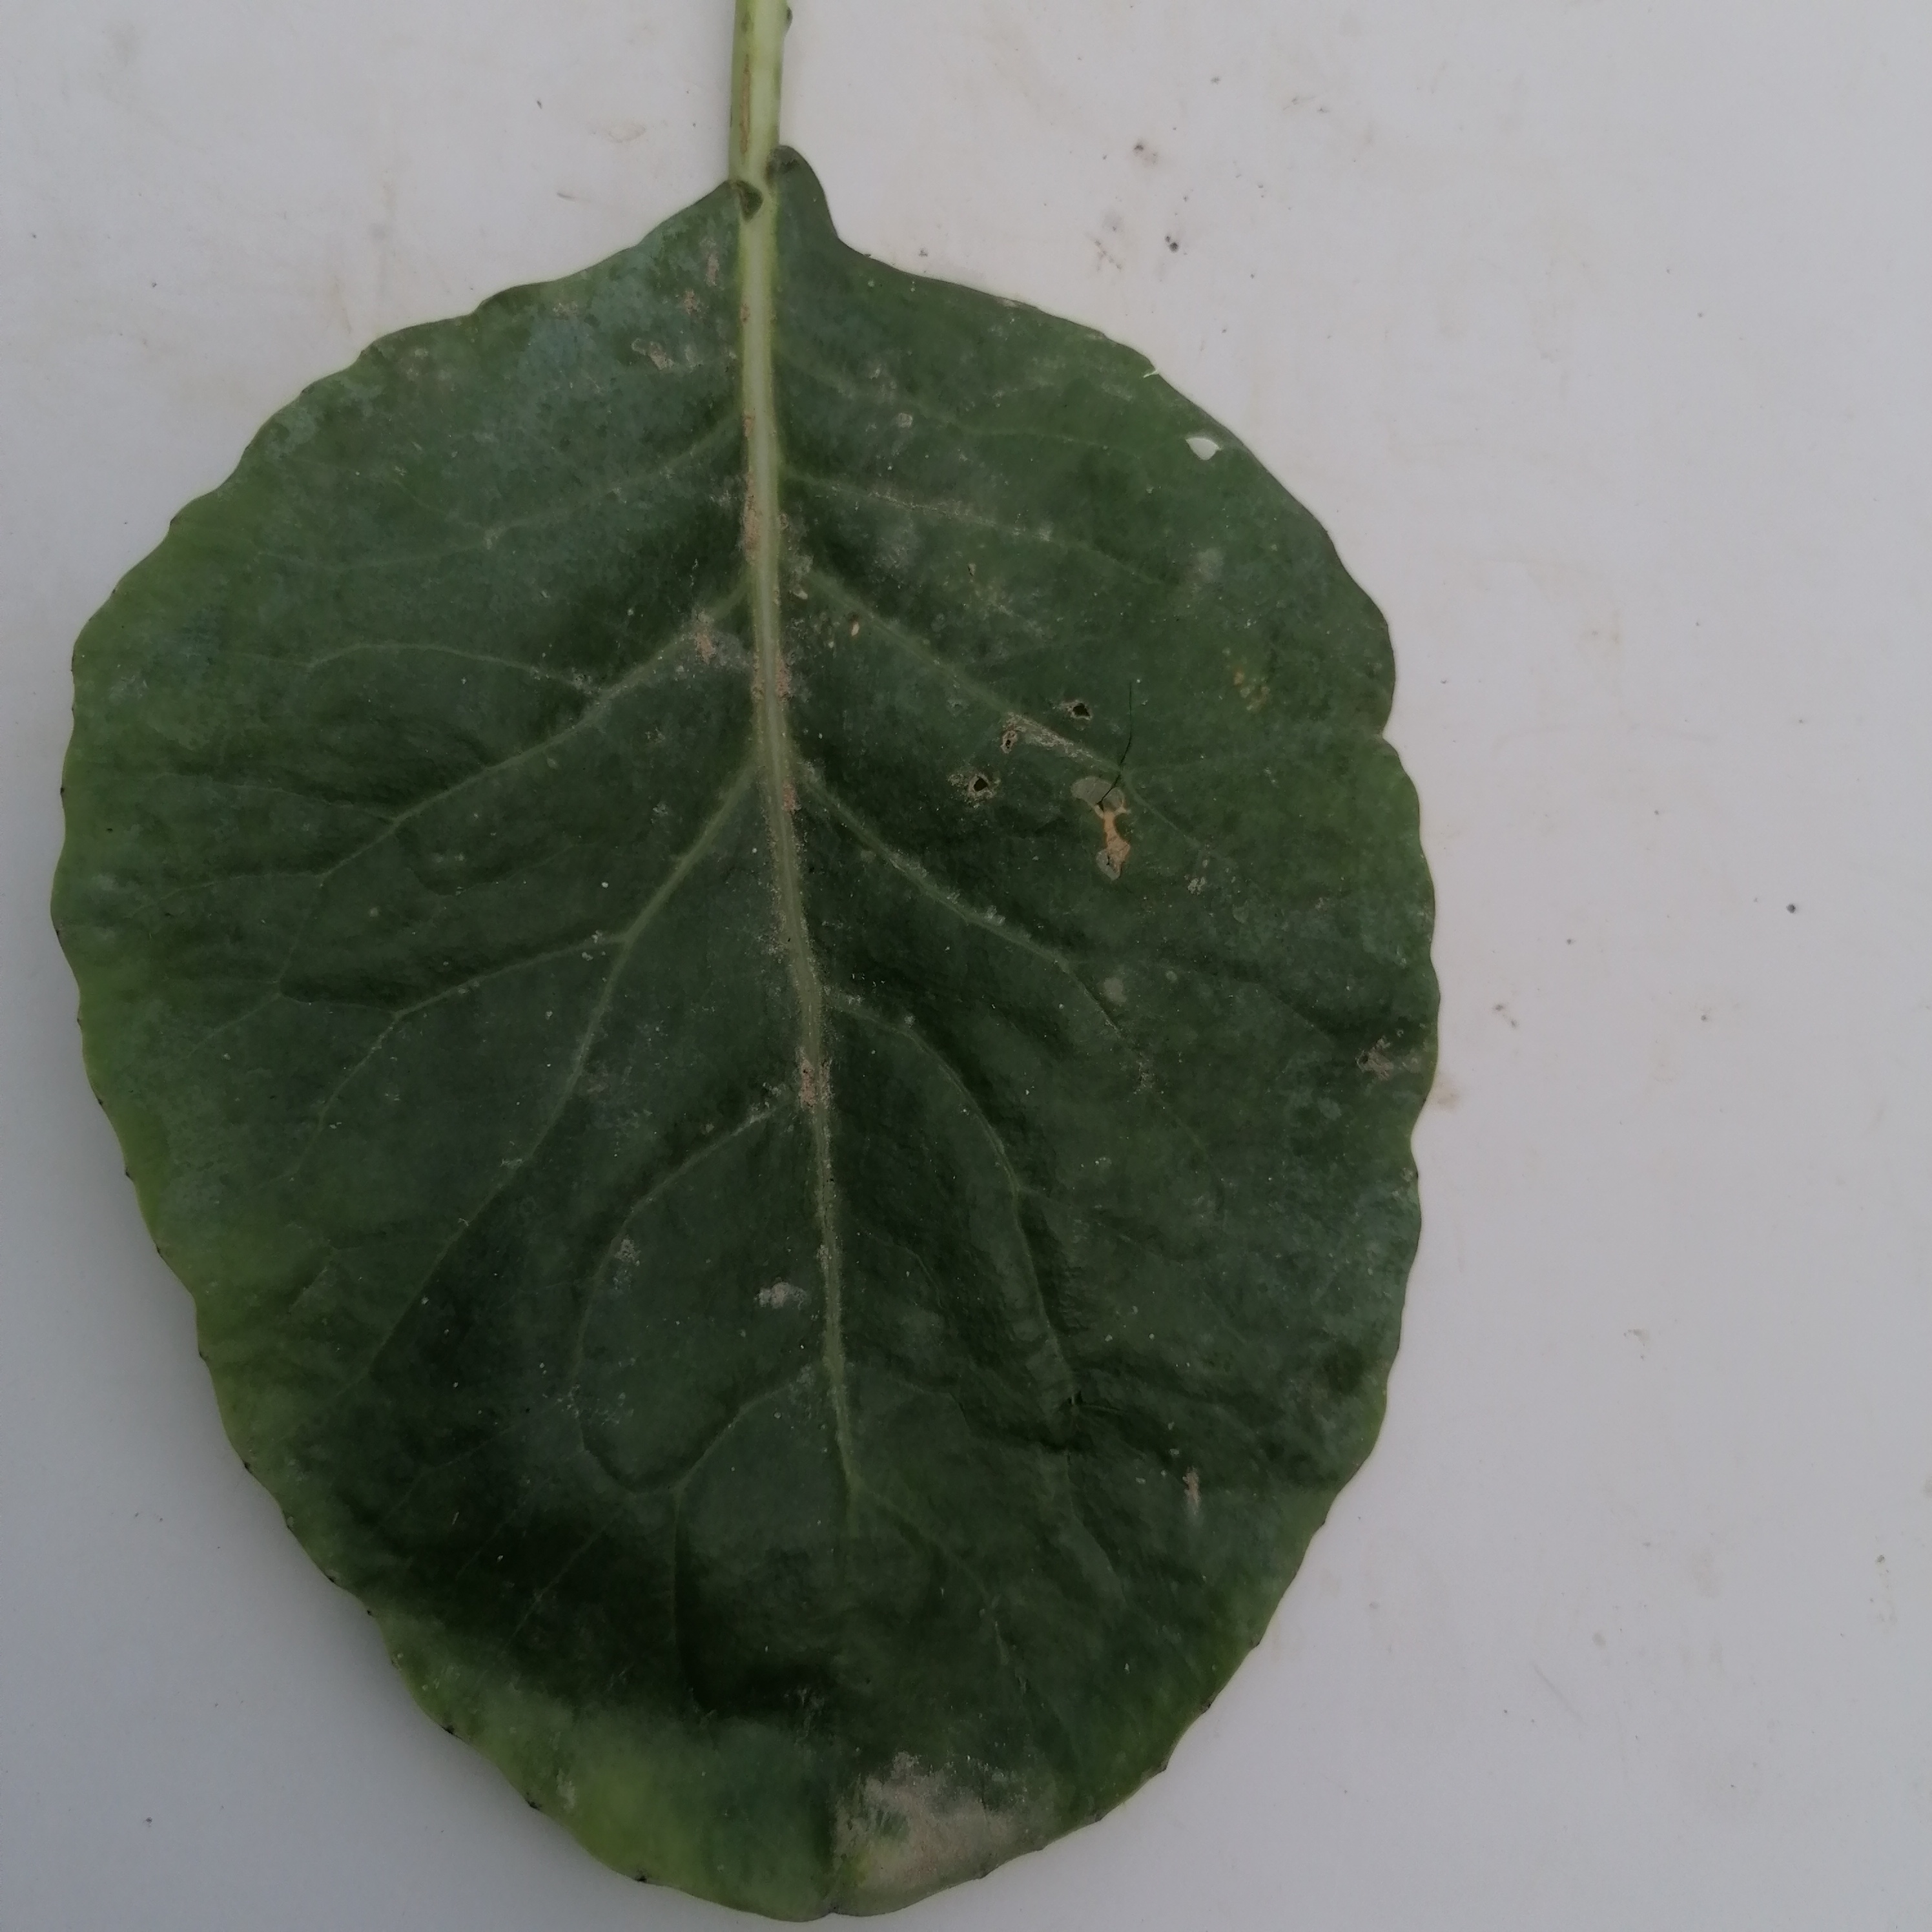
Label: Insect Hole